Pontiac Fiero

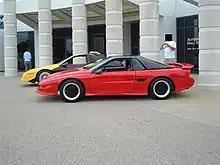
1989/1990 Fiero prototype, displayed at the 2006 Michigan Fiero Club show, "Fieros at the Hall"

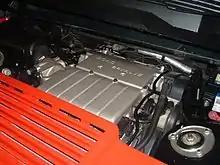
1989/1990 Fiero prototype, engine bay

The 1988 Fiero brought a new suspension design, thought by many to have a striking resemblance to those designed by Lotus (in whom GM had held a 91-percent stake since October 1986). The suspension was never a Lotus design, though – it was the suspension the Pontiac engineers had designed in the beginning, along with what they learned from the racing program; however, some ideas may have come from Lotus. Up front were revised control arms and knuckles that reduced steering effort and improved the scrub radius. At the rear, a tri-link suspension with all new knuckles was installed. This new suspension came with staggered wheel sizes on WS6 suspension equipped models, with by wide wheels up front and by wide wheels in the rear for improved handling balance and to offset the slightly increased front track that resulted from the improvements. Topping off the package were the new vented disc brakes at all four corners, which addressed braking complaints of road testers. A variable effort electro-hydraulic power steering unit, the same design later found on the GM EV1, was also to be a late addition. This option never made it to production – one reason cited is that models with the prototype power steering were noted as being too loud. The four-cylinder engine received an in-pan oil filter element and balance shaft. A "Formula" option was added, which offered many of the GT features with the standard coupe body, including the speedometer, WS6 Suspension (which includes offset crosslace wheels) and the rear spoiler. 1988 marked the end of production for the Fiero. Improvements to suspension, brakes, steering, and improvements to both the four-cylinder and V6 engines took the car to a level far beyond the 1984 model that had received much criticism. The 1988 model was the only year a yellow exterior color was available as a factory option. On August 16, 1988, Pontiac assembled the last Fiero in Pontiac, Michigan.